Mabel Day

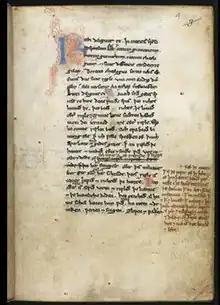
Manuscript of "Ancrene Wisse": British Library Cotton MS Cleopatra C VI

Day was educated at Brighton High School for Girls, Girton College, Cambridge and the University of London, and thereafter worked as a teacher and lecturer. In 1912 she began work at King's College, London, and in 1920 was promoted to lecturer. In 1921 she became the assistant director of the Early English Text Society (EETS), and the University of London awarded her a doctorate for her thesis titled "Early Middle English word-stress investigated on the basis of the unrhymed alliterative poems". She is remembered for her work with the EETS and with Sir Israel Gollancz, its director.